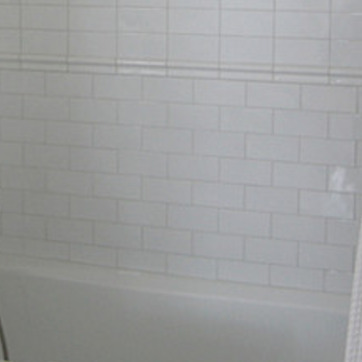
Material: tile